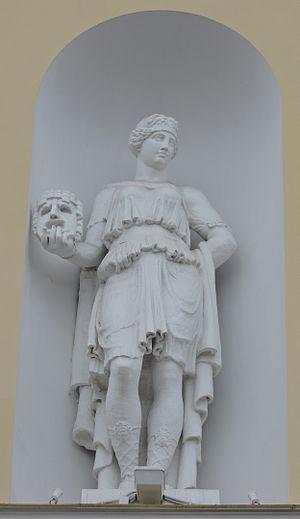
Le bâtiment du théâtre Alexandrinski à Saint-Pétersbourg, sur la place de l'Île, est construit en 1832, selon le projet de l'architecte Carlo Rossi.